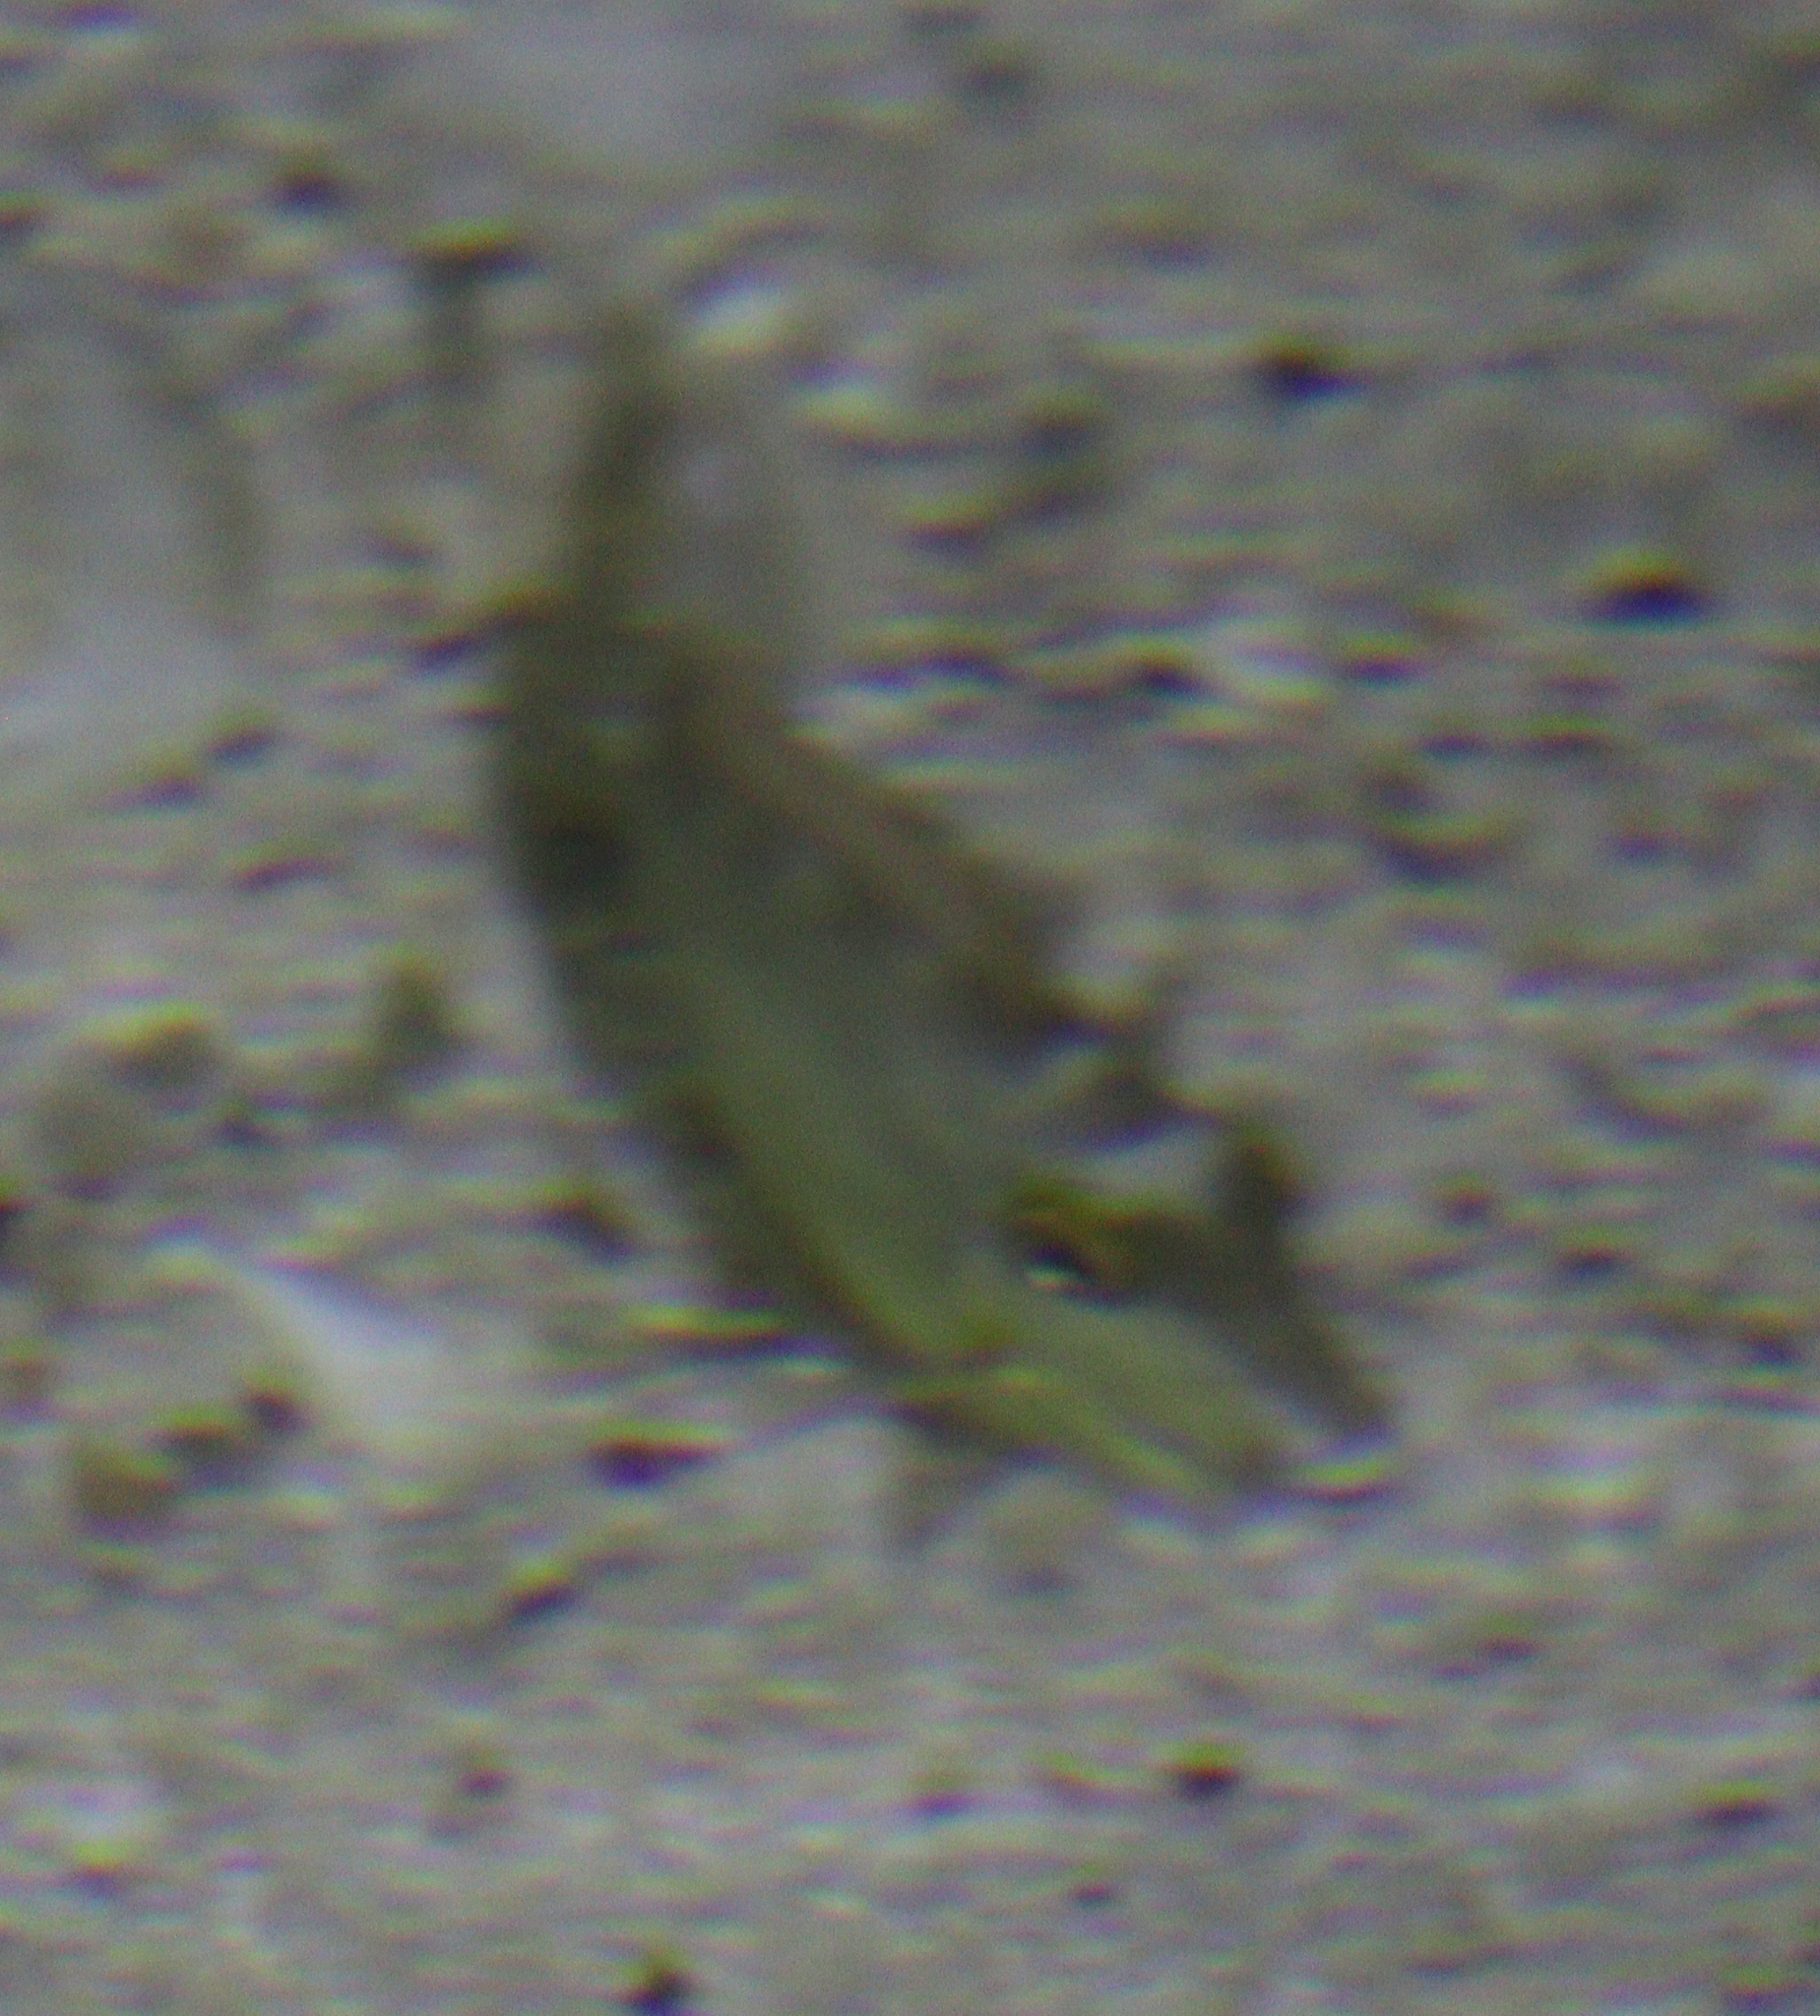
Naso unicornis (Bluespine Unicornfish)